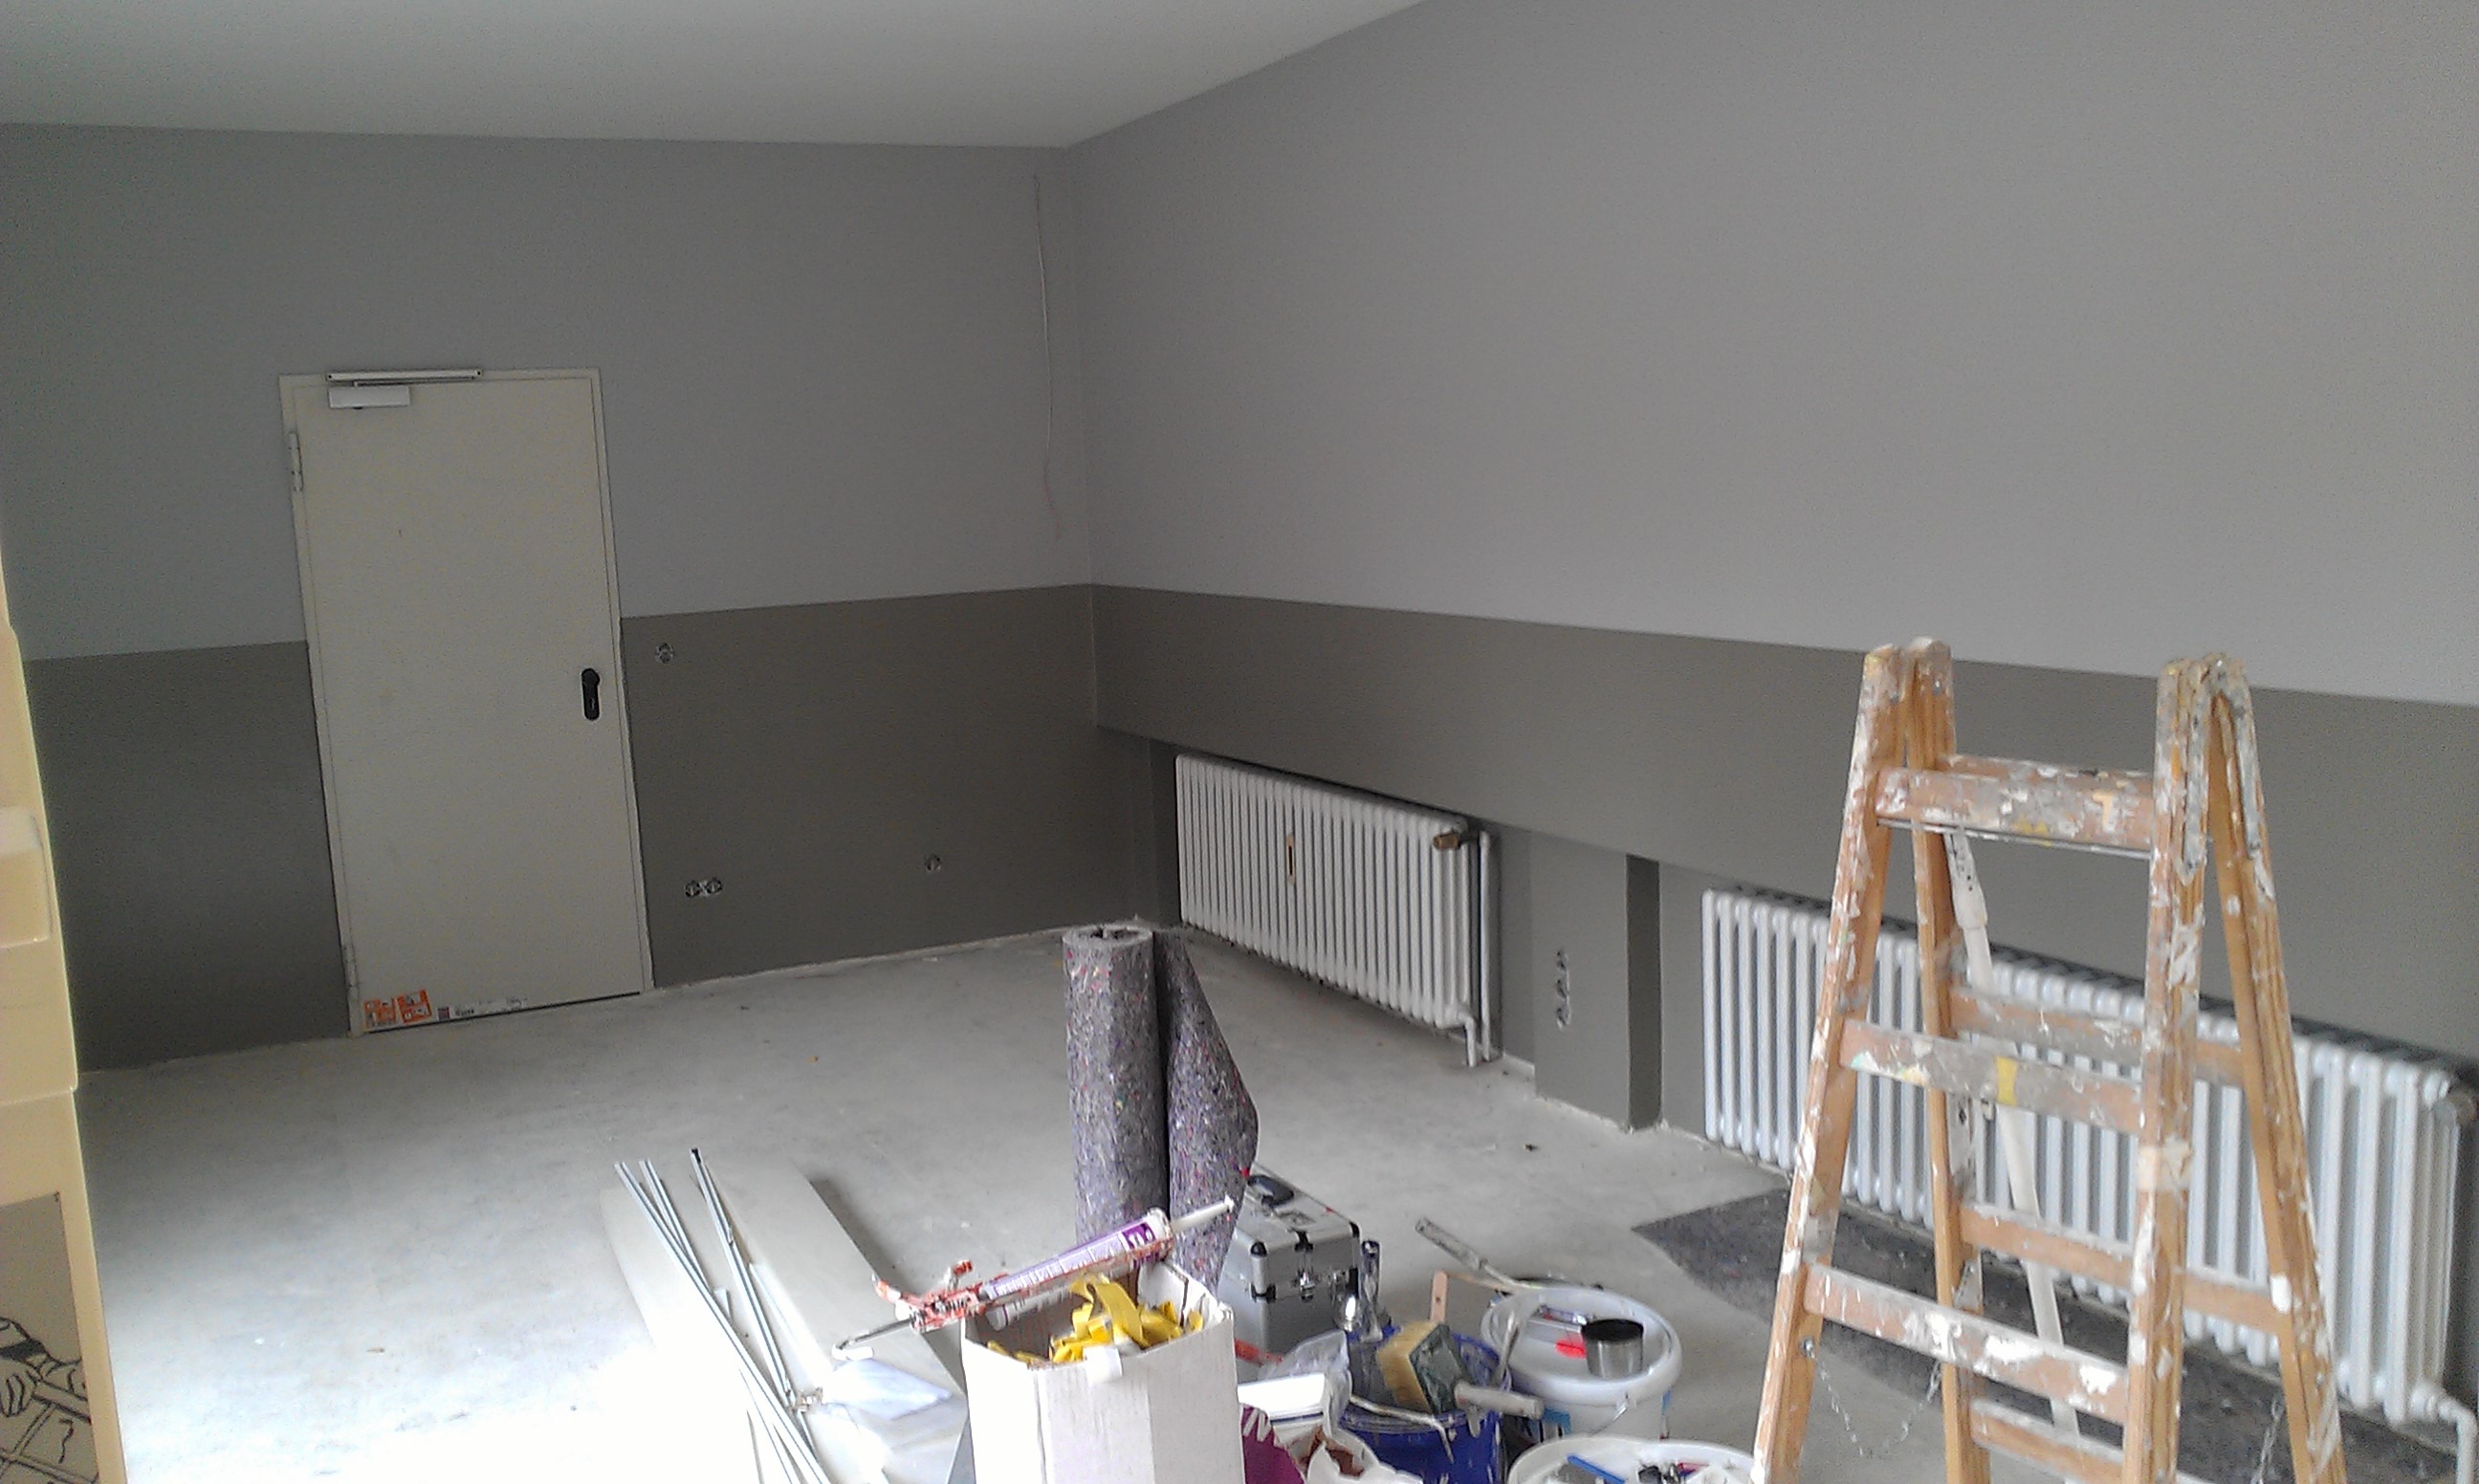
house, floor, home, wall, cottage, loft, property, living room, room, apartment, interior design, head, site, renovation, real estate